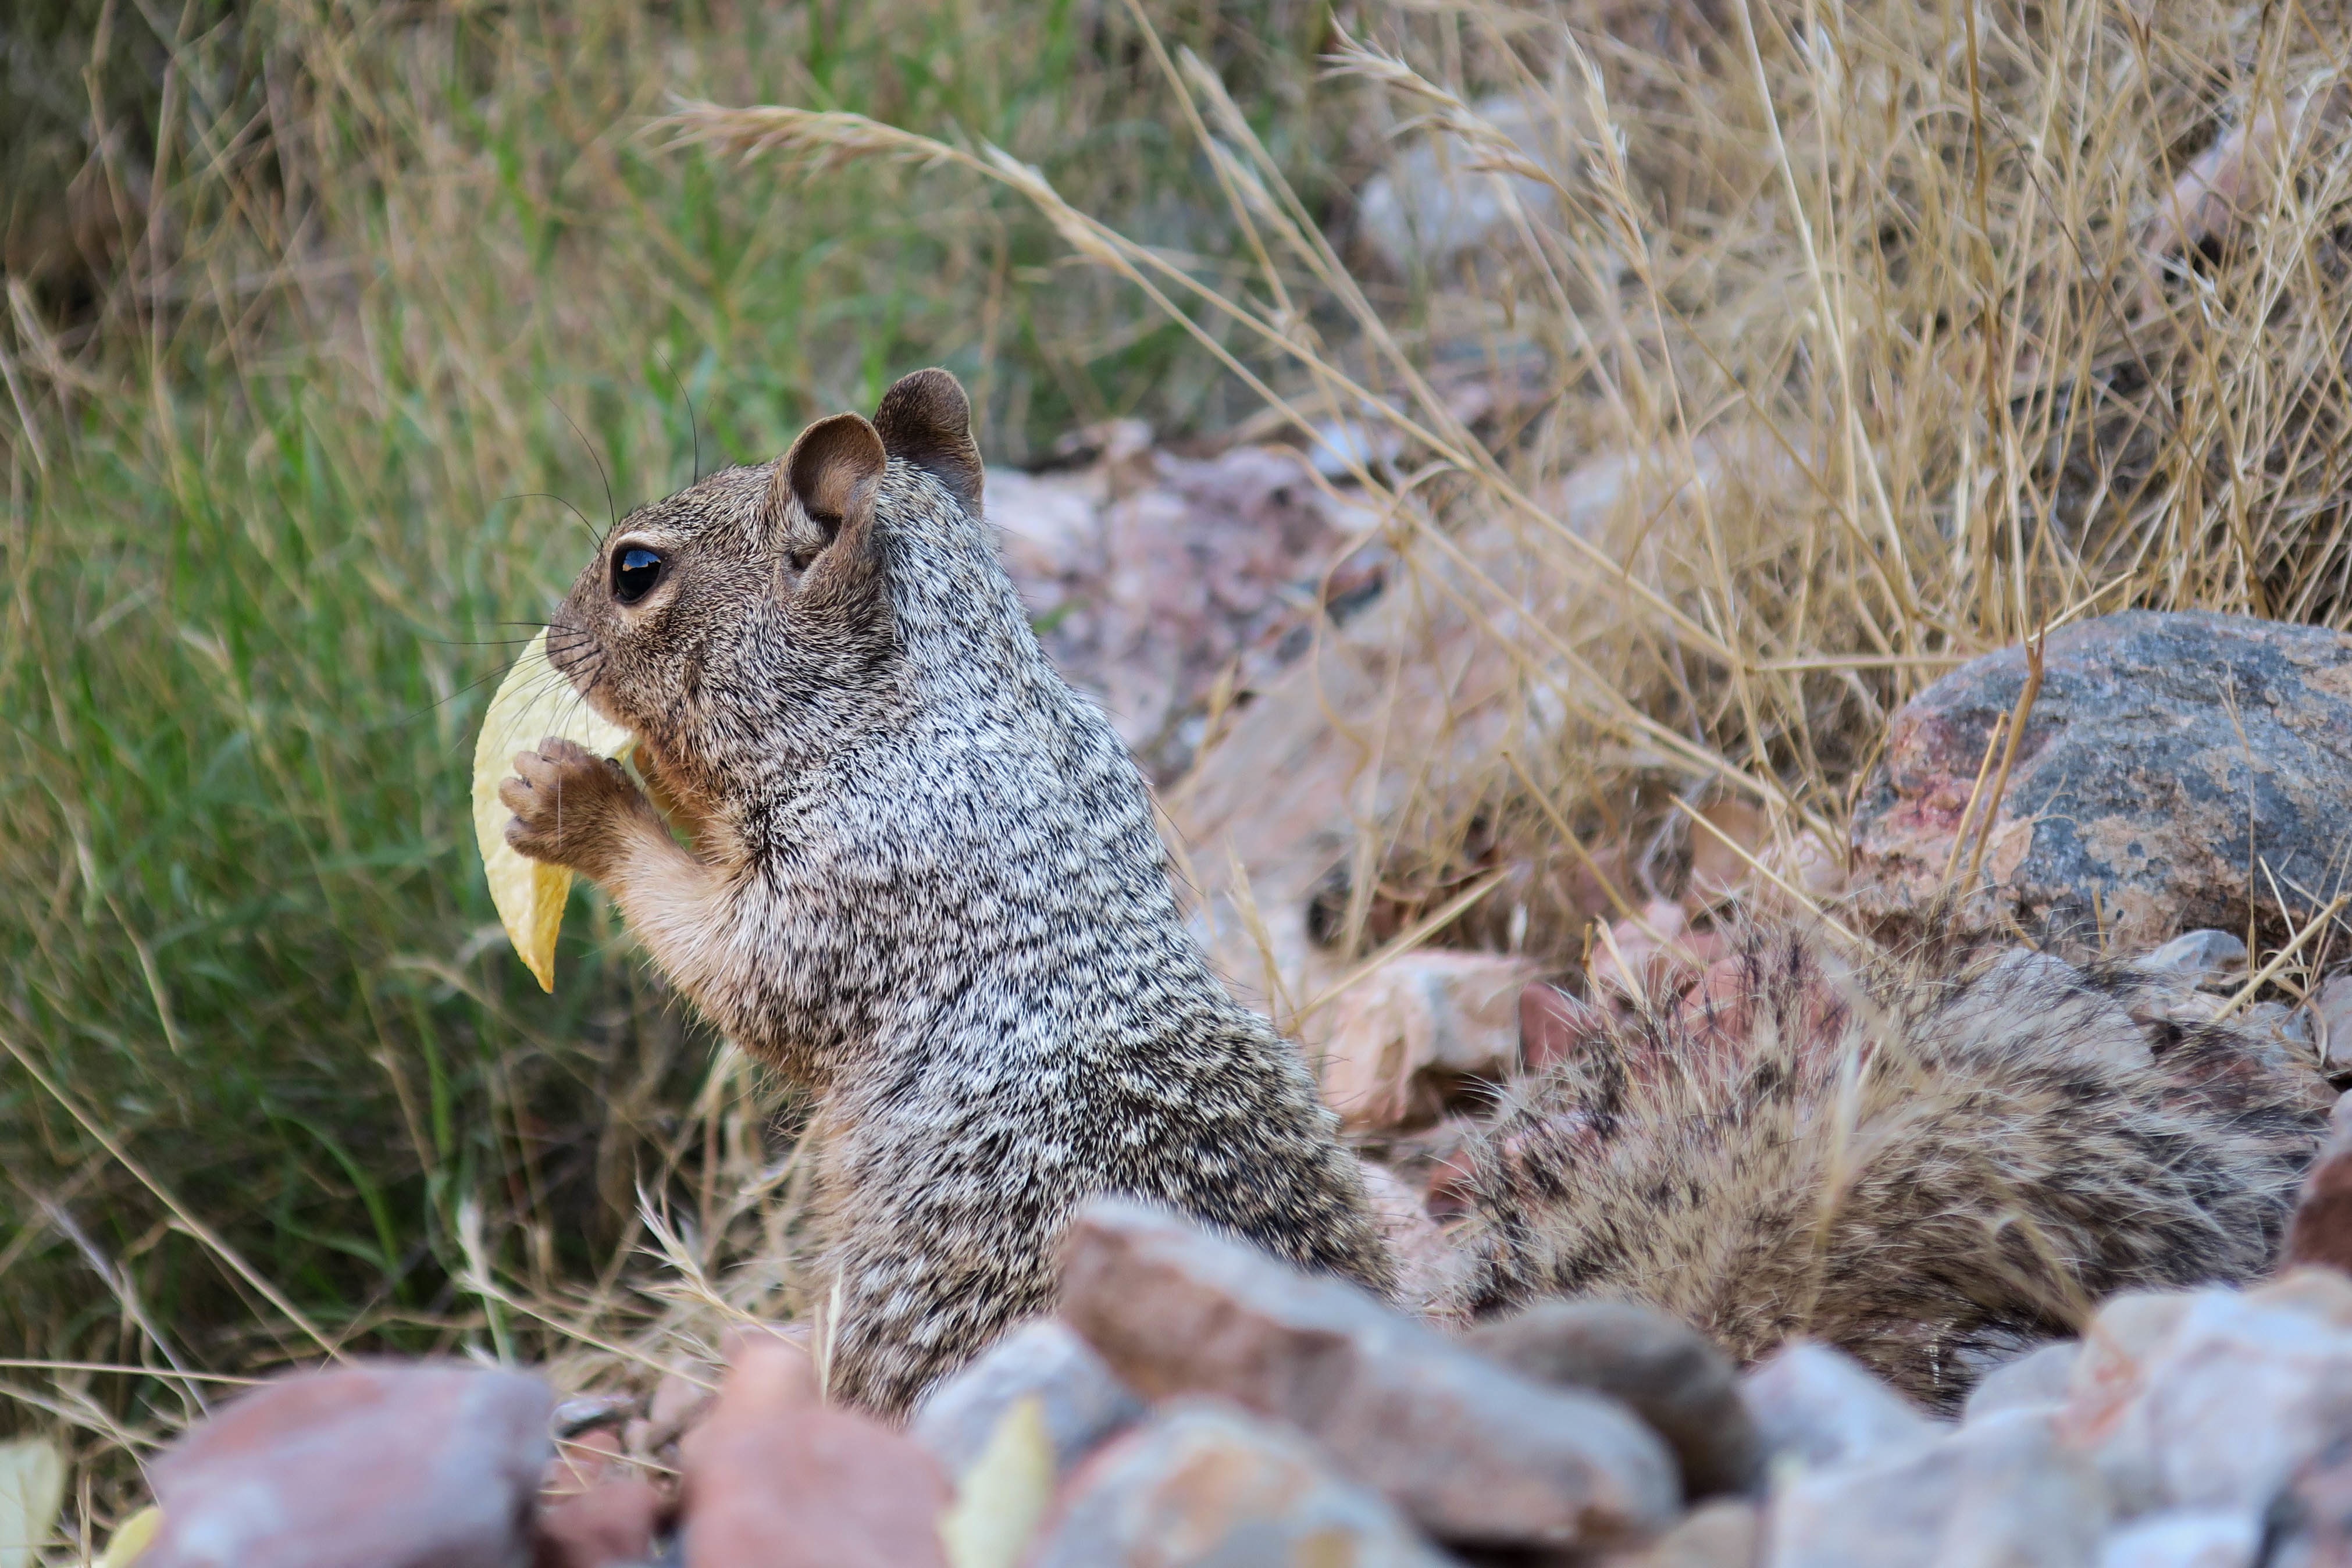
wildlife, mammal, squirrel, rodent, fauna, vertebrate, fox squirrel